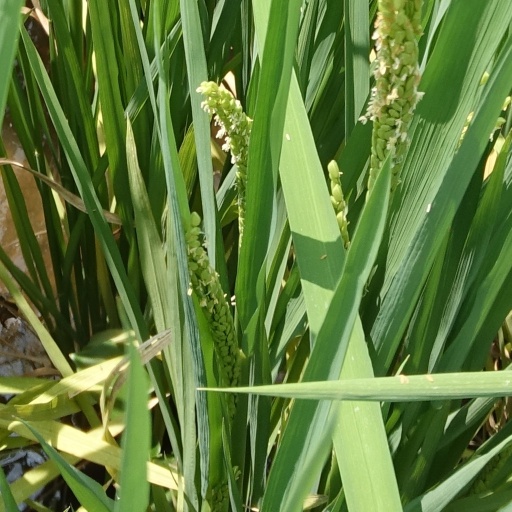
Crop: rice